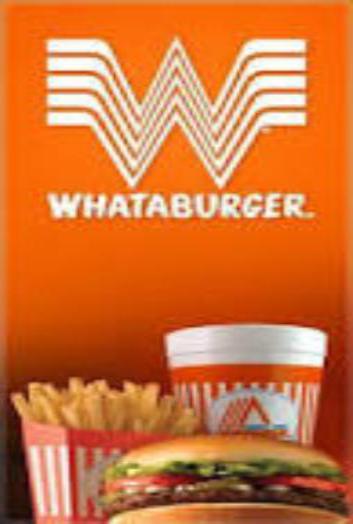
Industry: Clothes